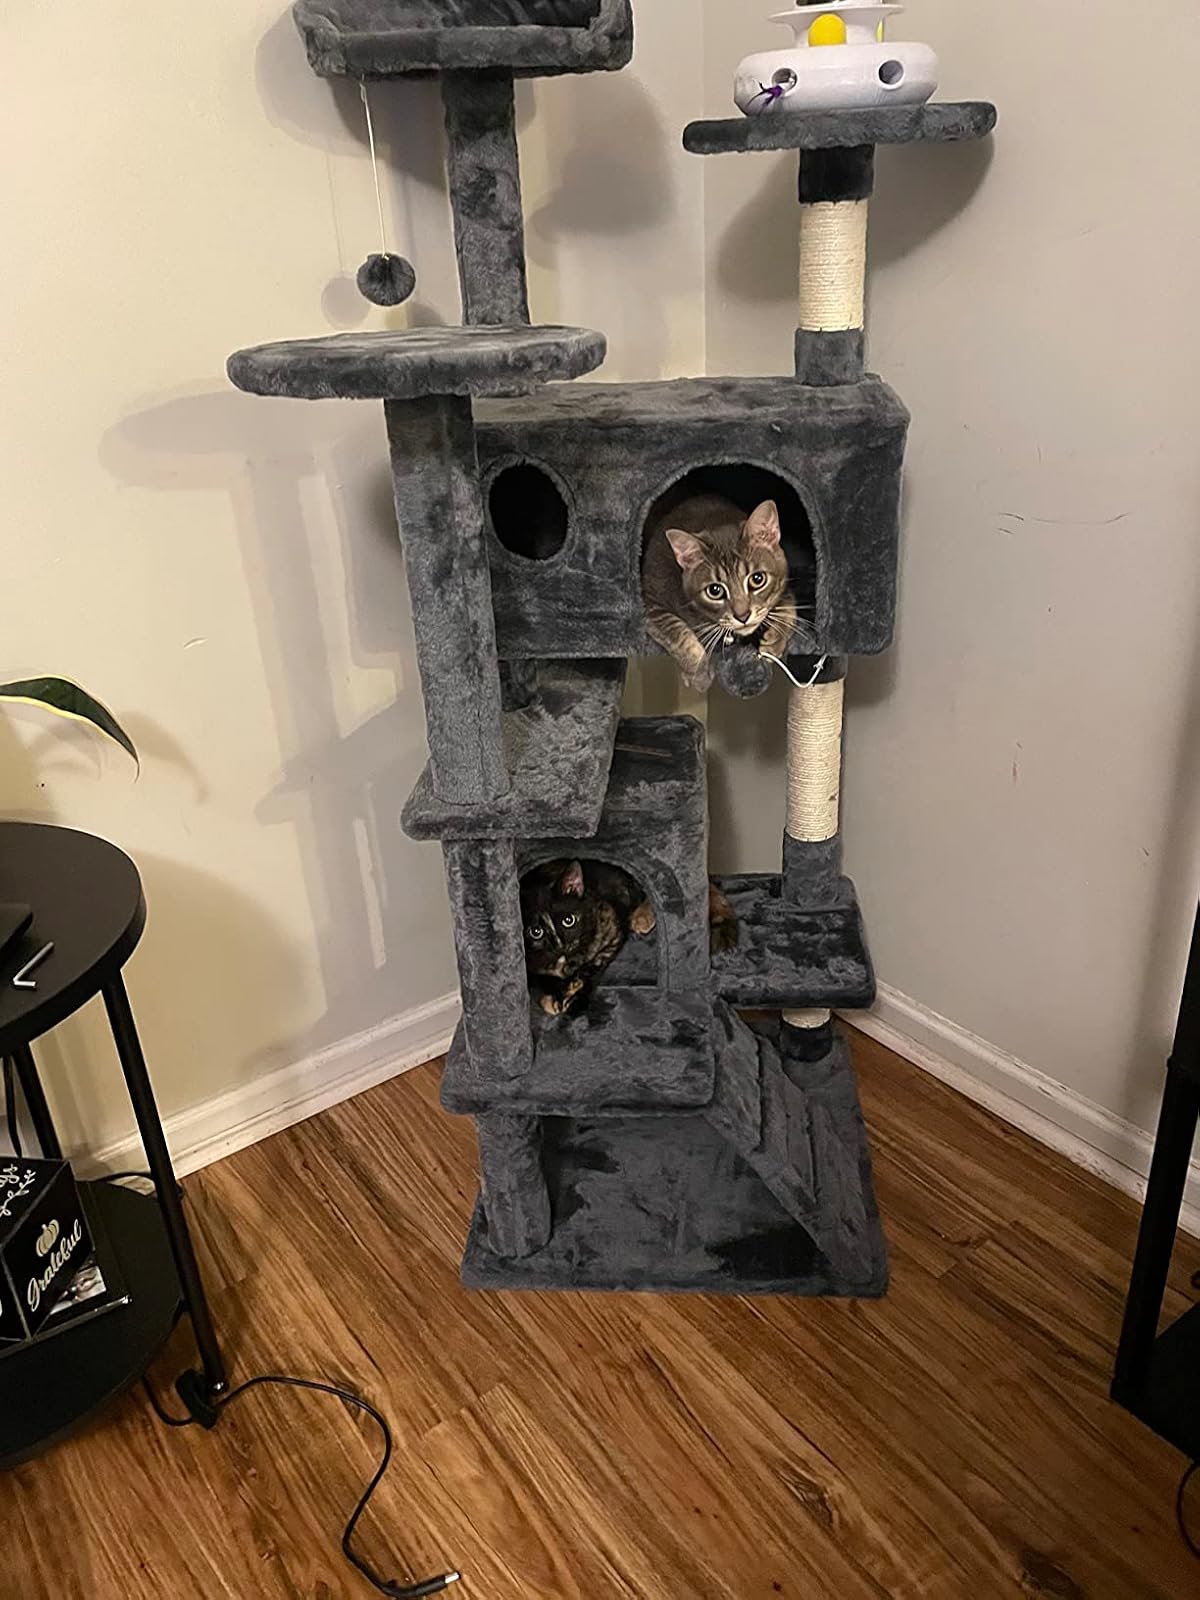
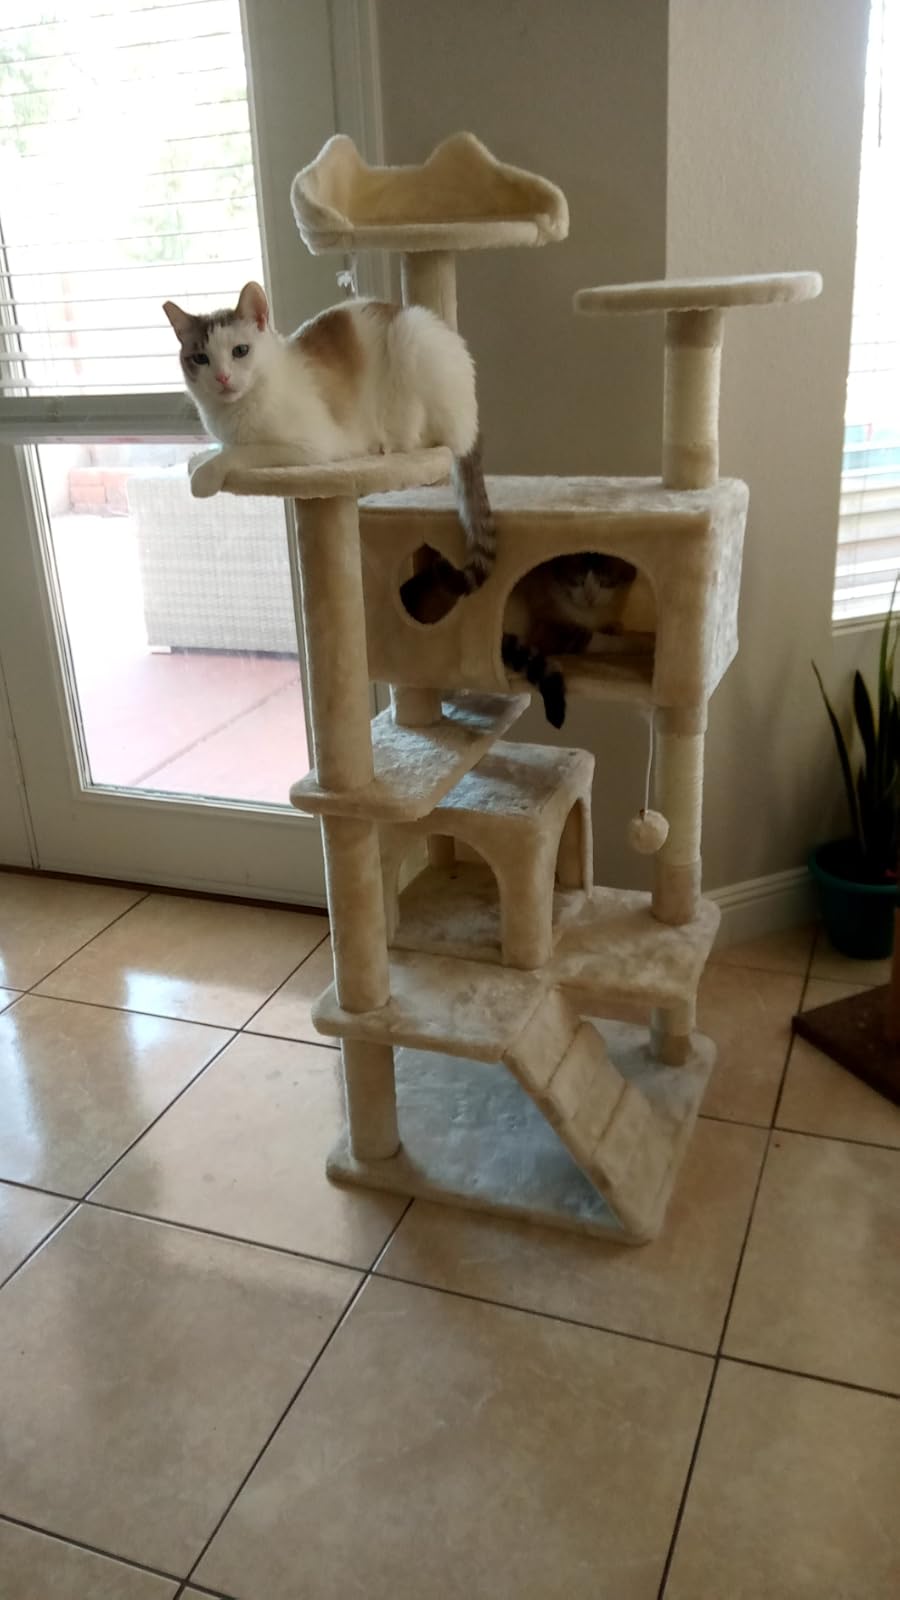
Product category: items_cat tree
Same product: no